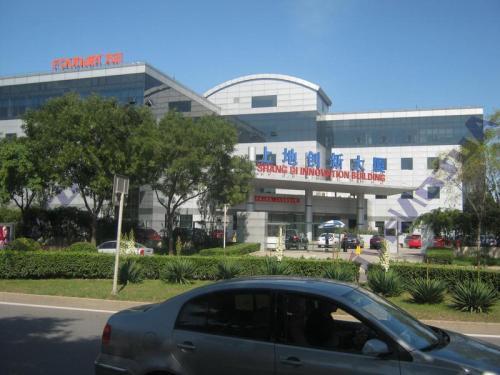
地标名称：上地创新大厦
所在城市：北京市·海淀区